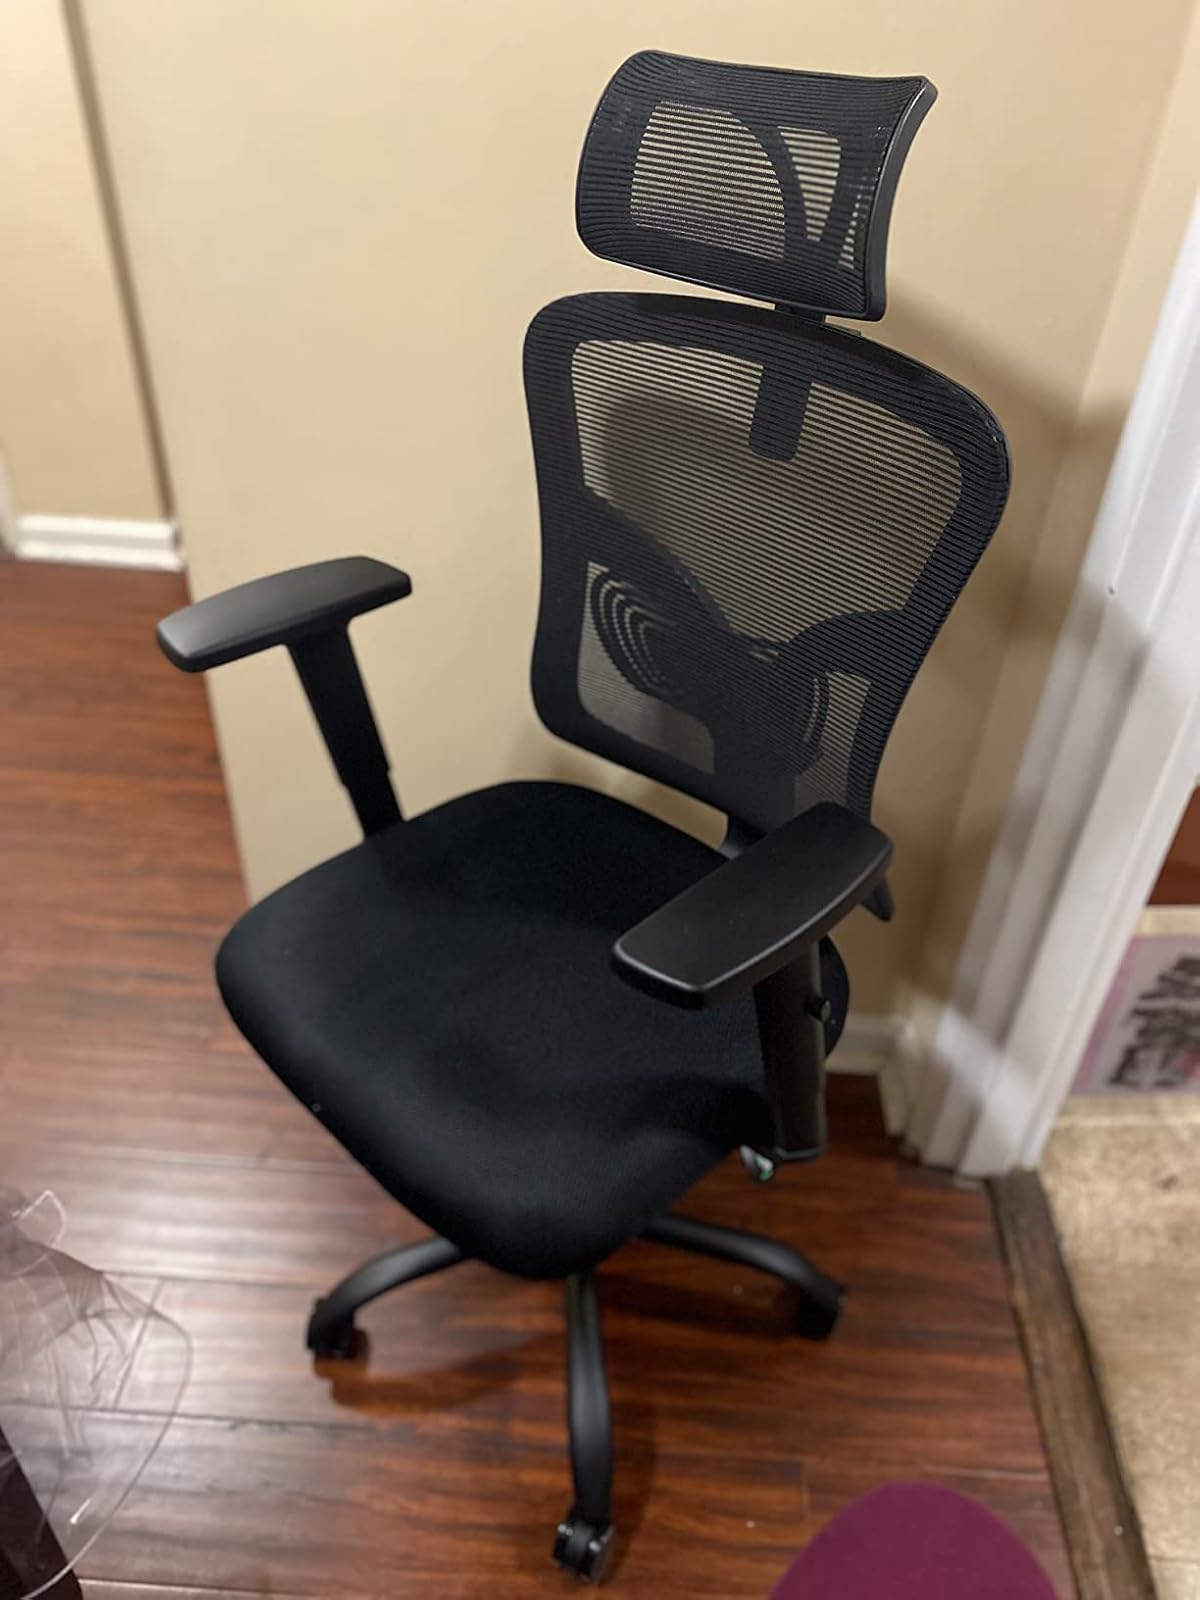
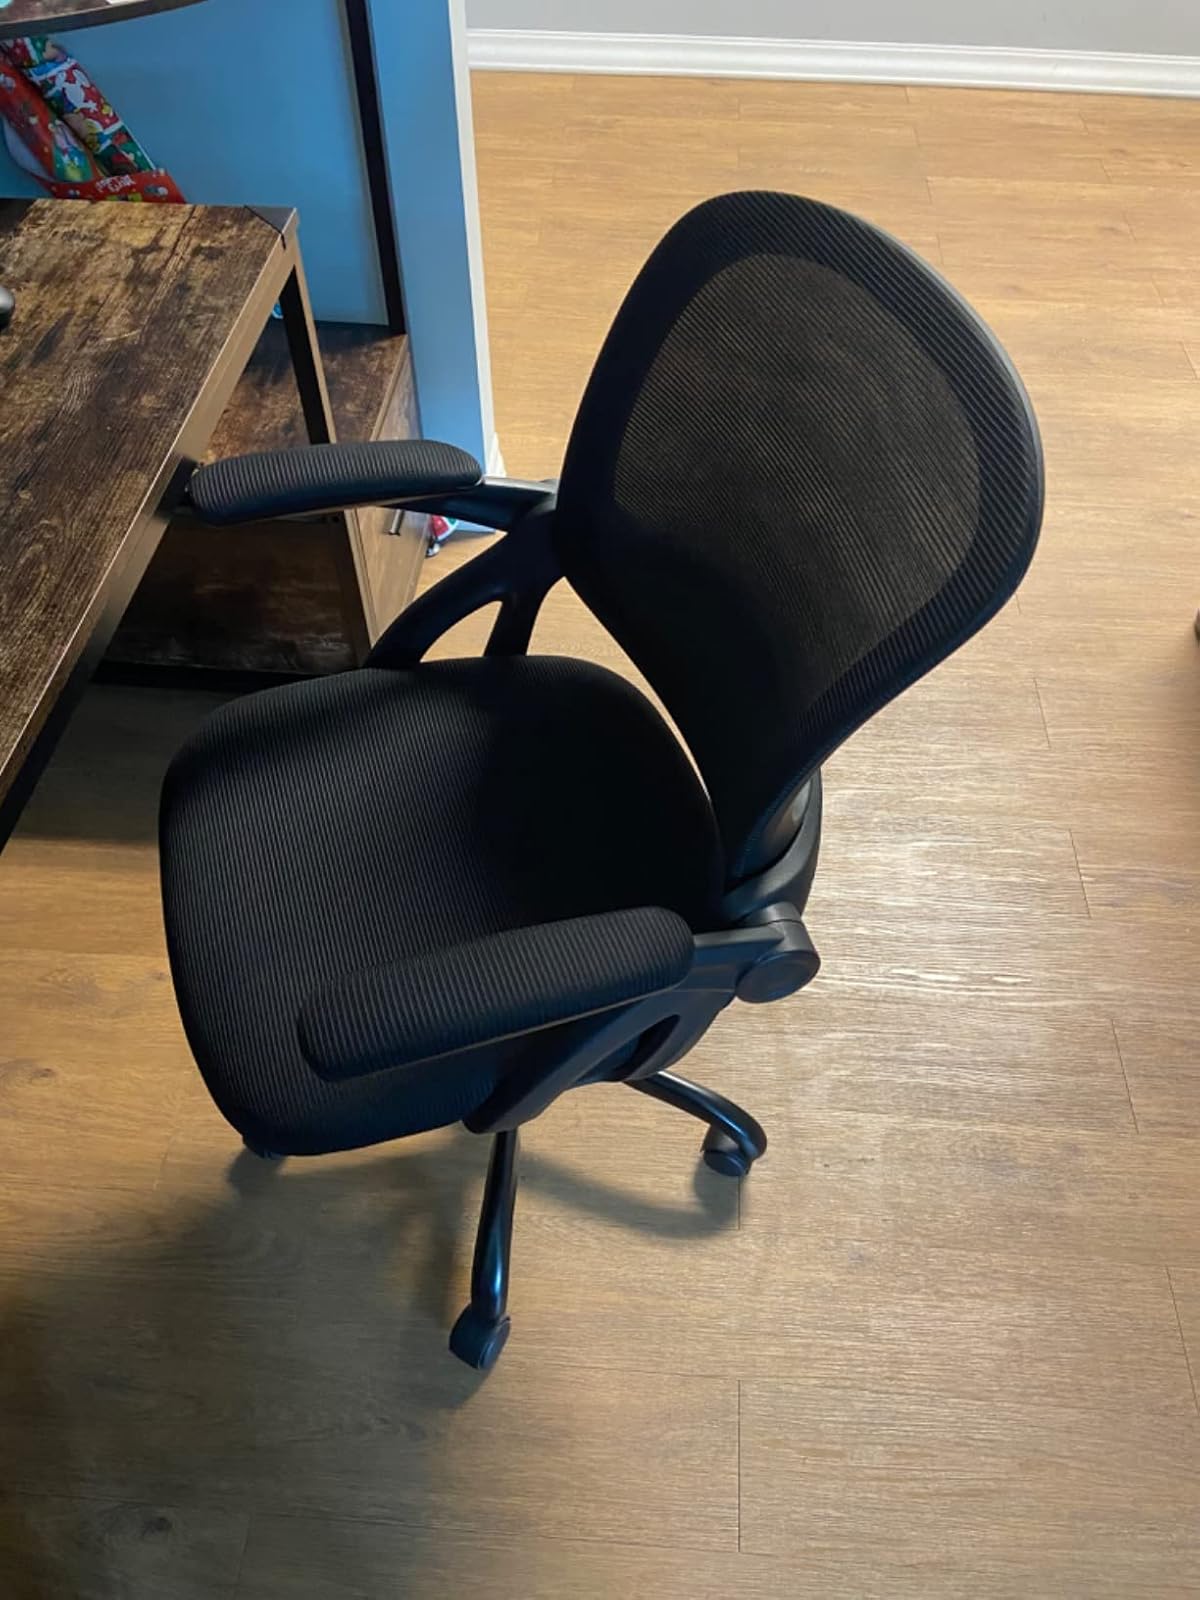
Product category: items_chair
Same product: no